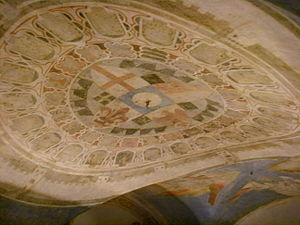
Le palais de l'Art des Juges et Notaires, situé via del Proconsolo 16 rosso à Florence, est le musée de la corporation dont il porte le nom.